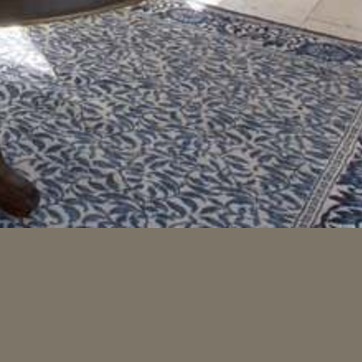
Material: carpet